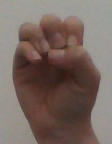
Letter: ha